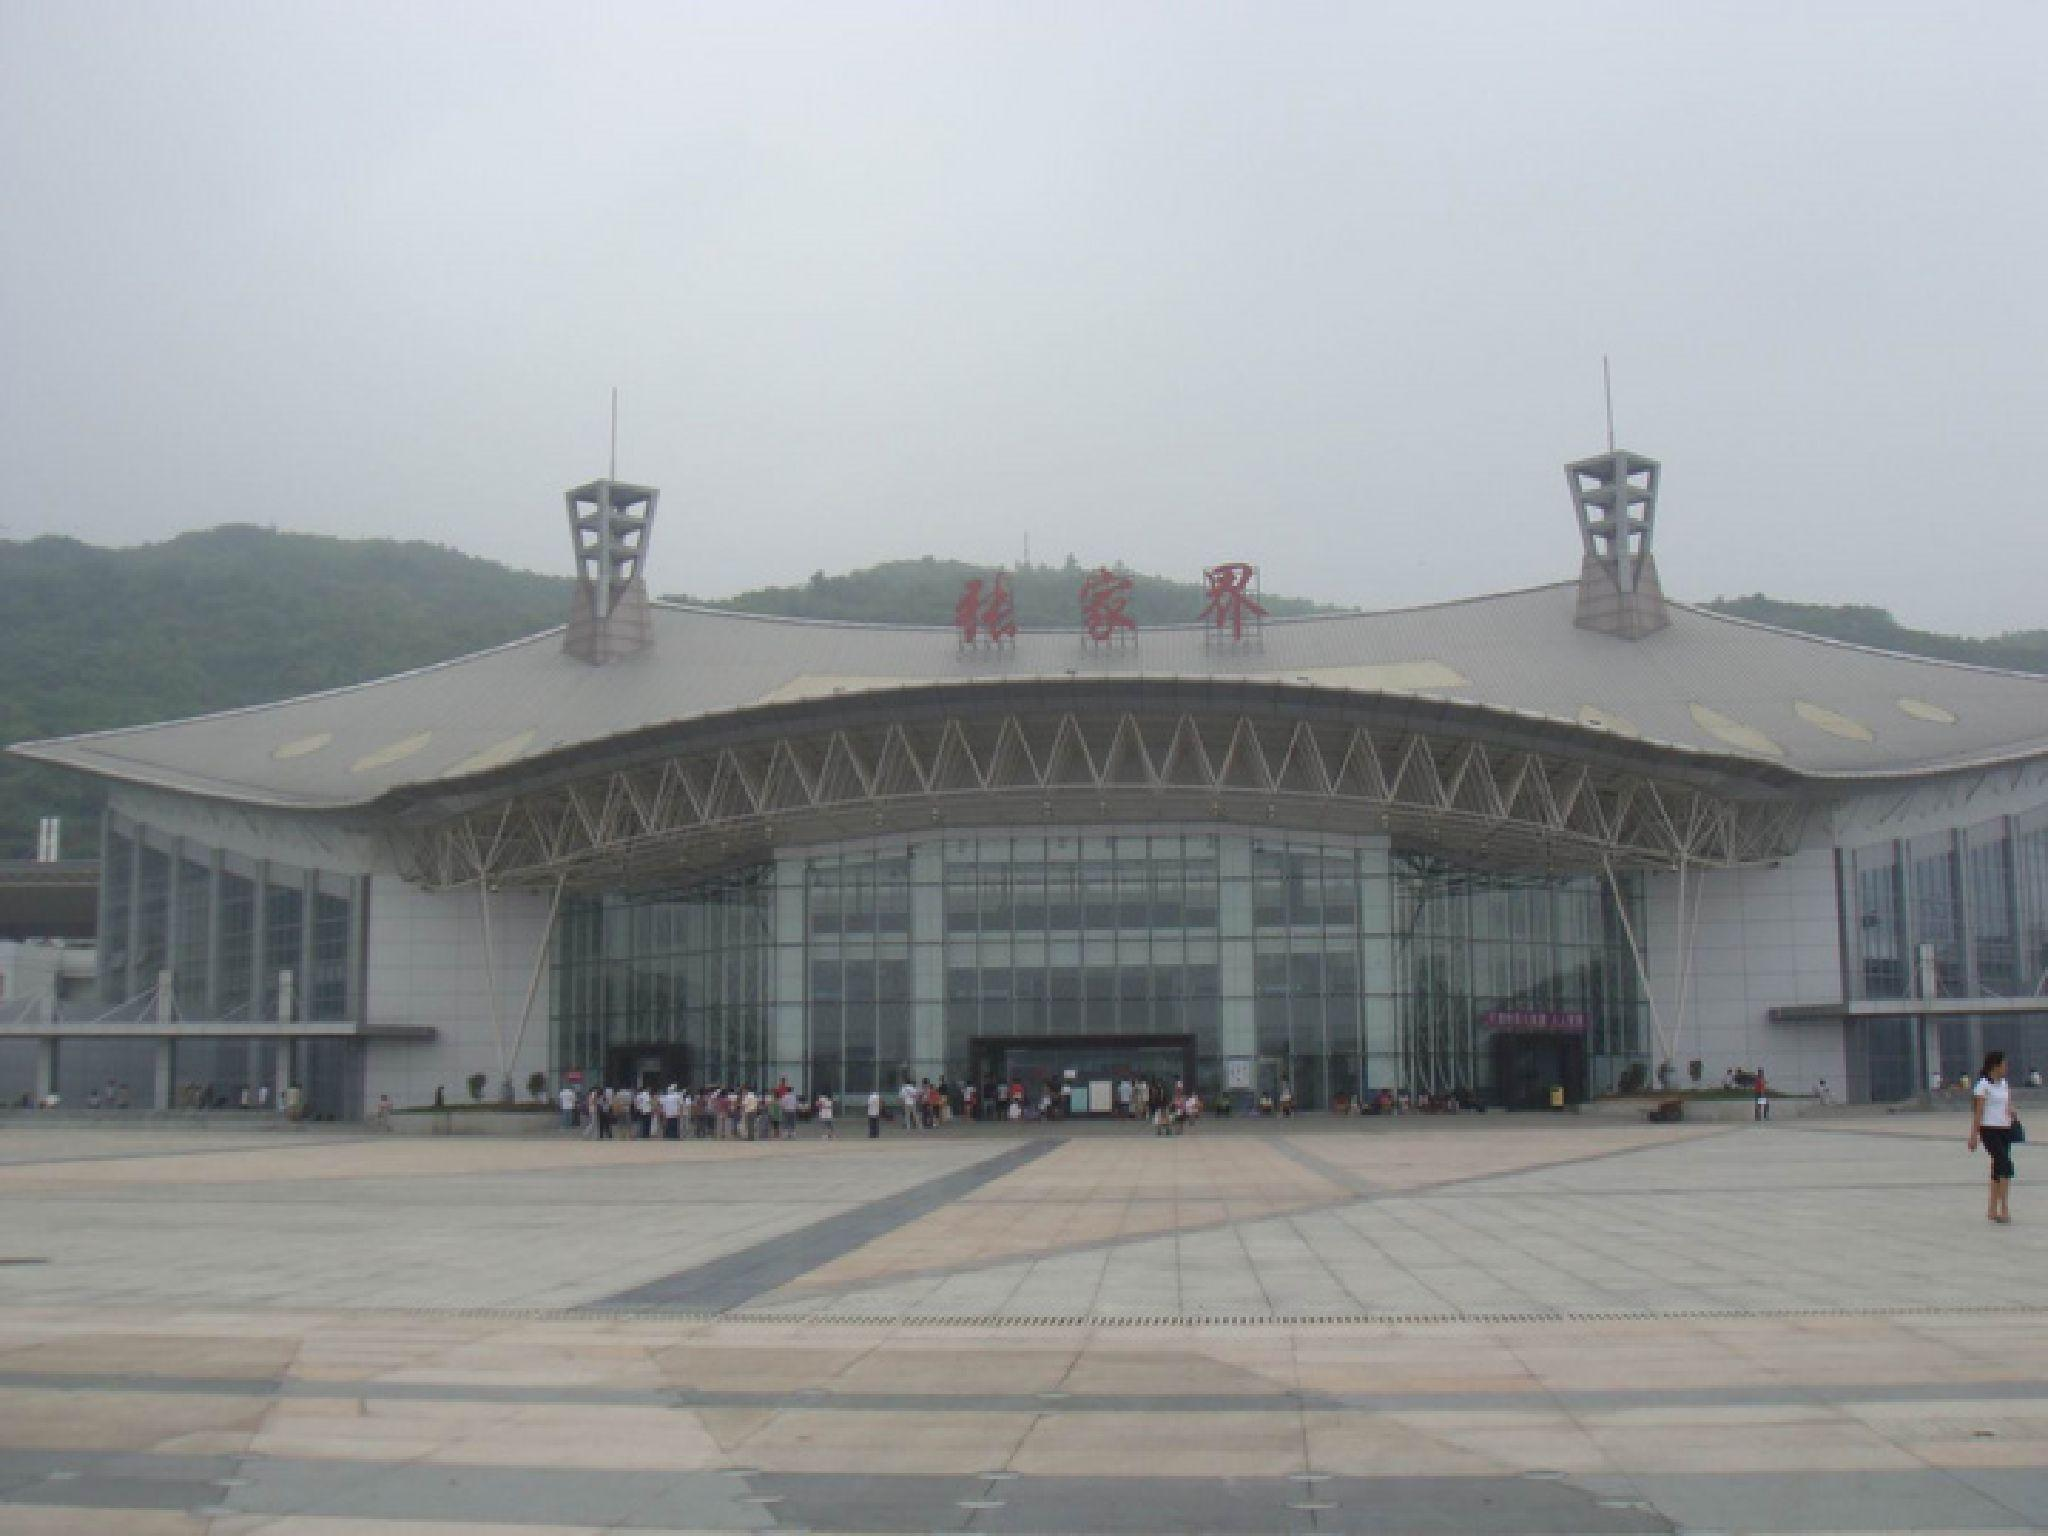
地标名称：张家界站
所在城市：张家界市·永定区